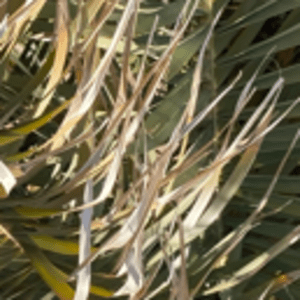
Label: Rachis Blight